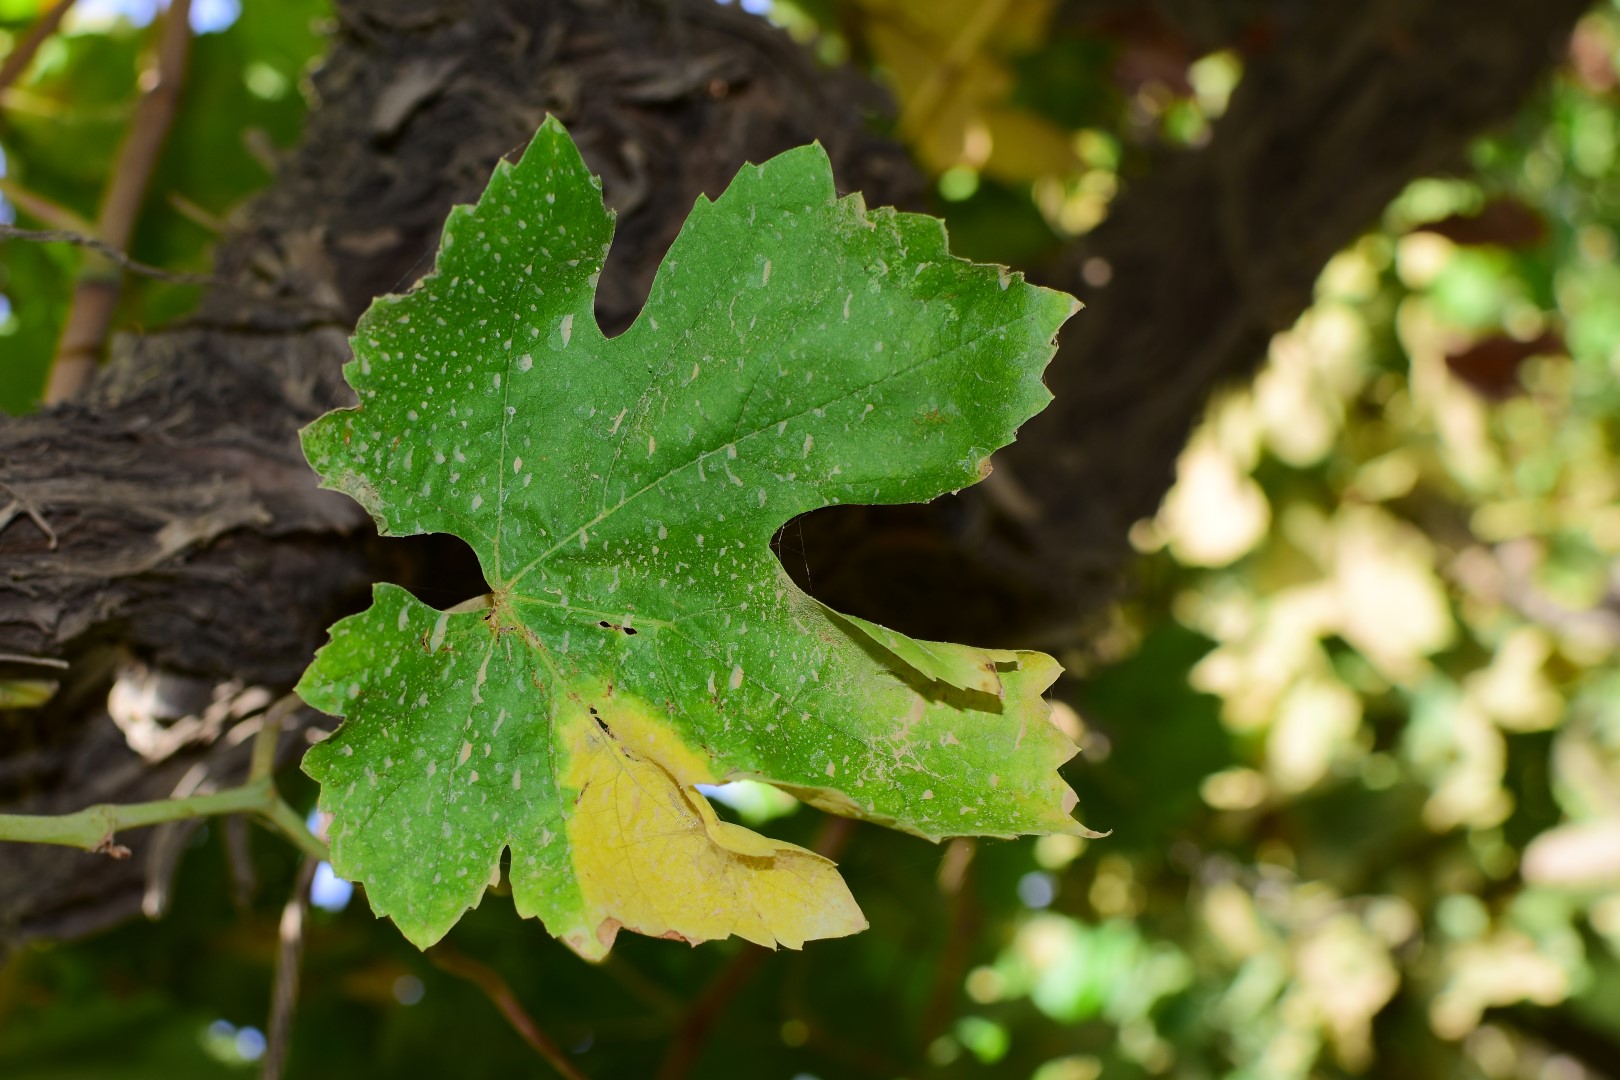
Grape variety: Thompson Seedless